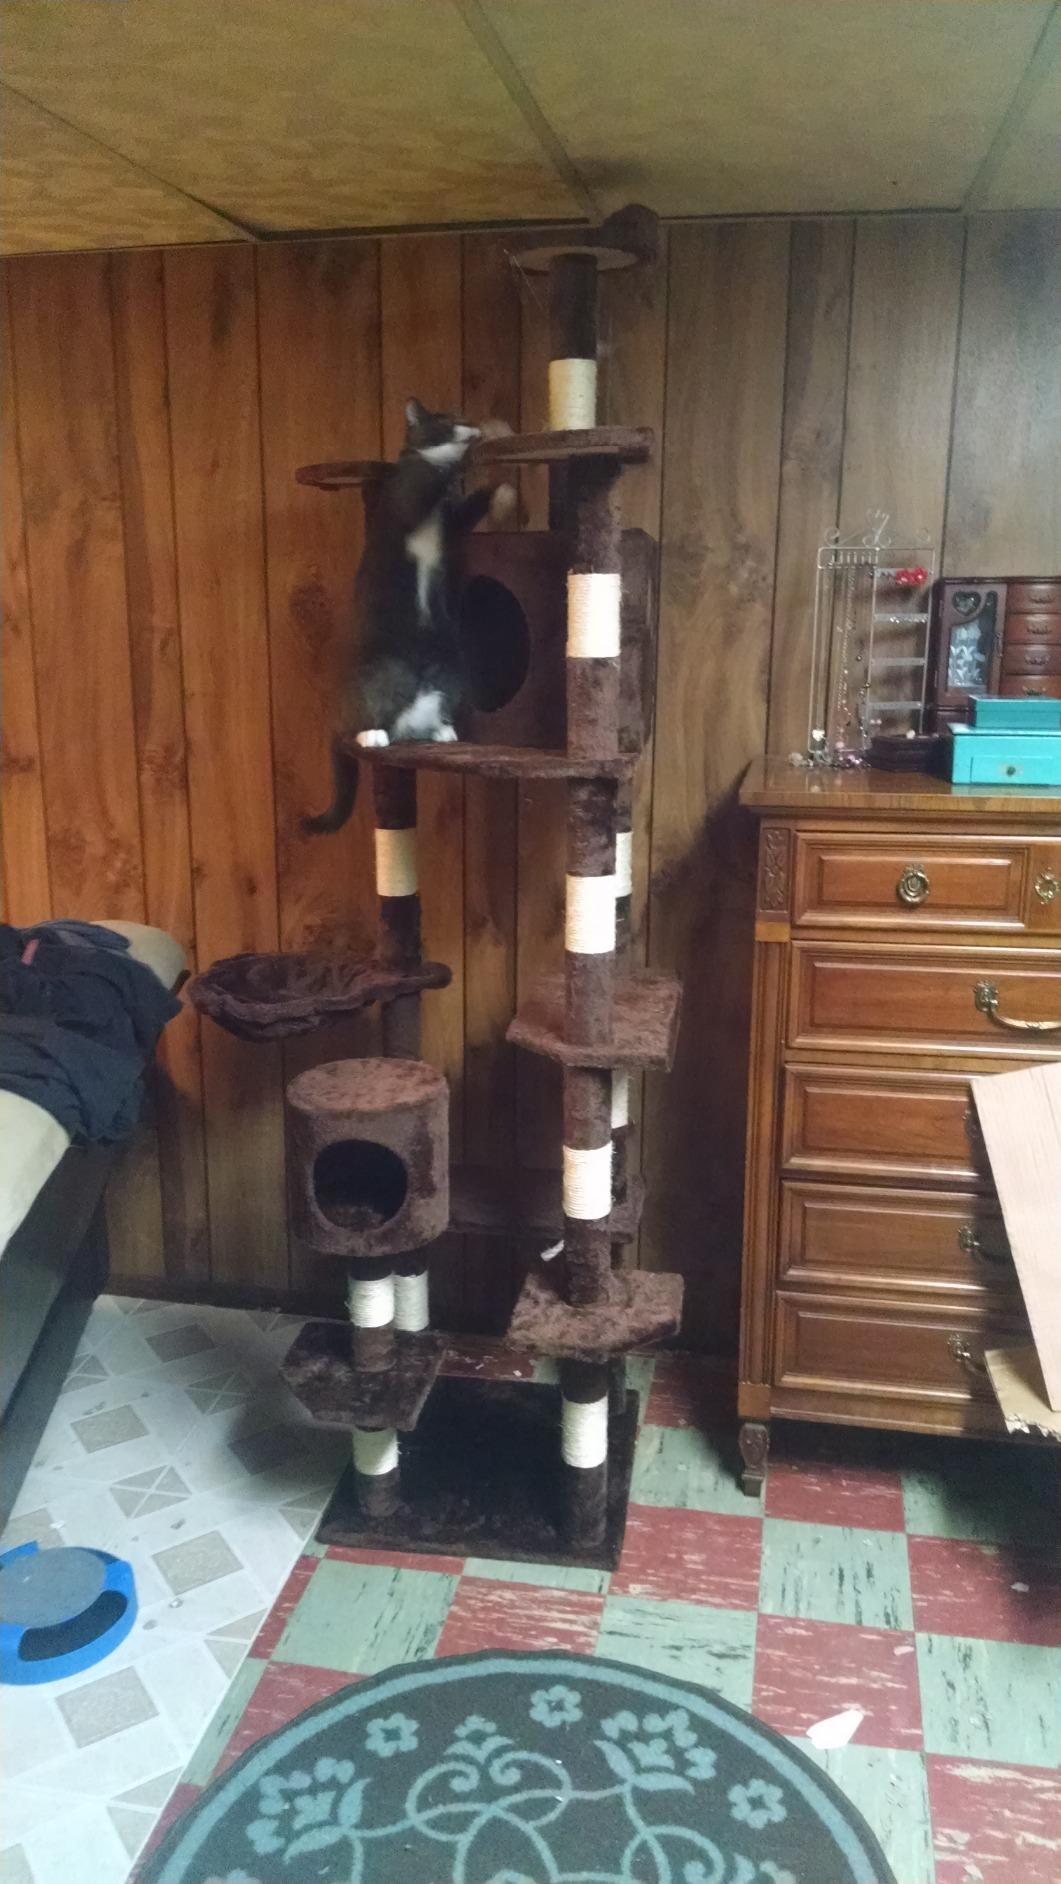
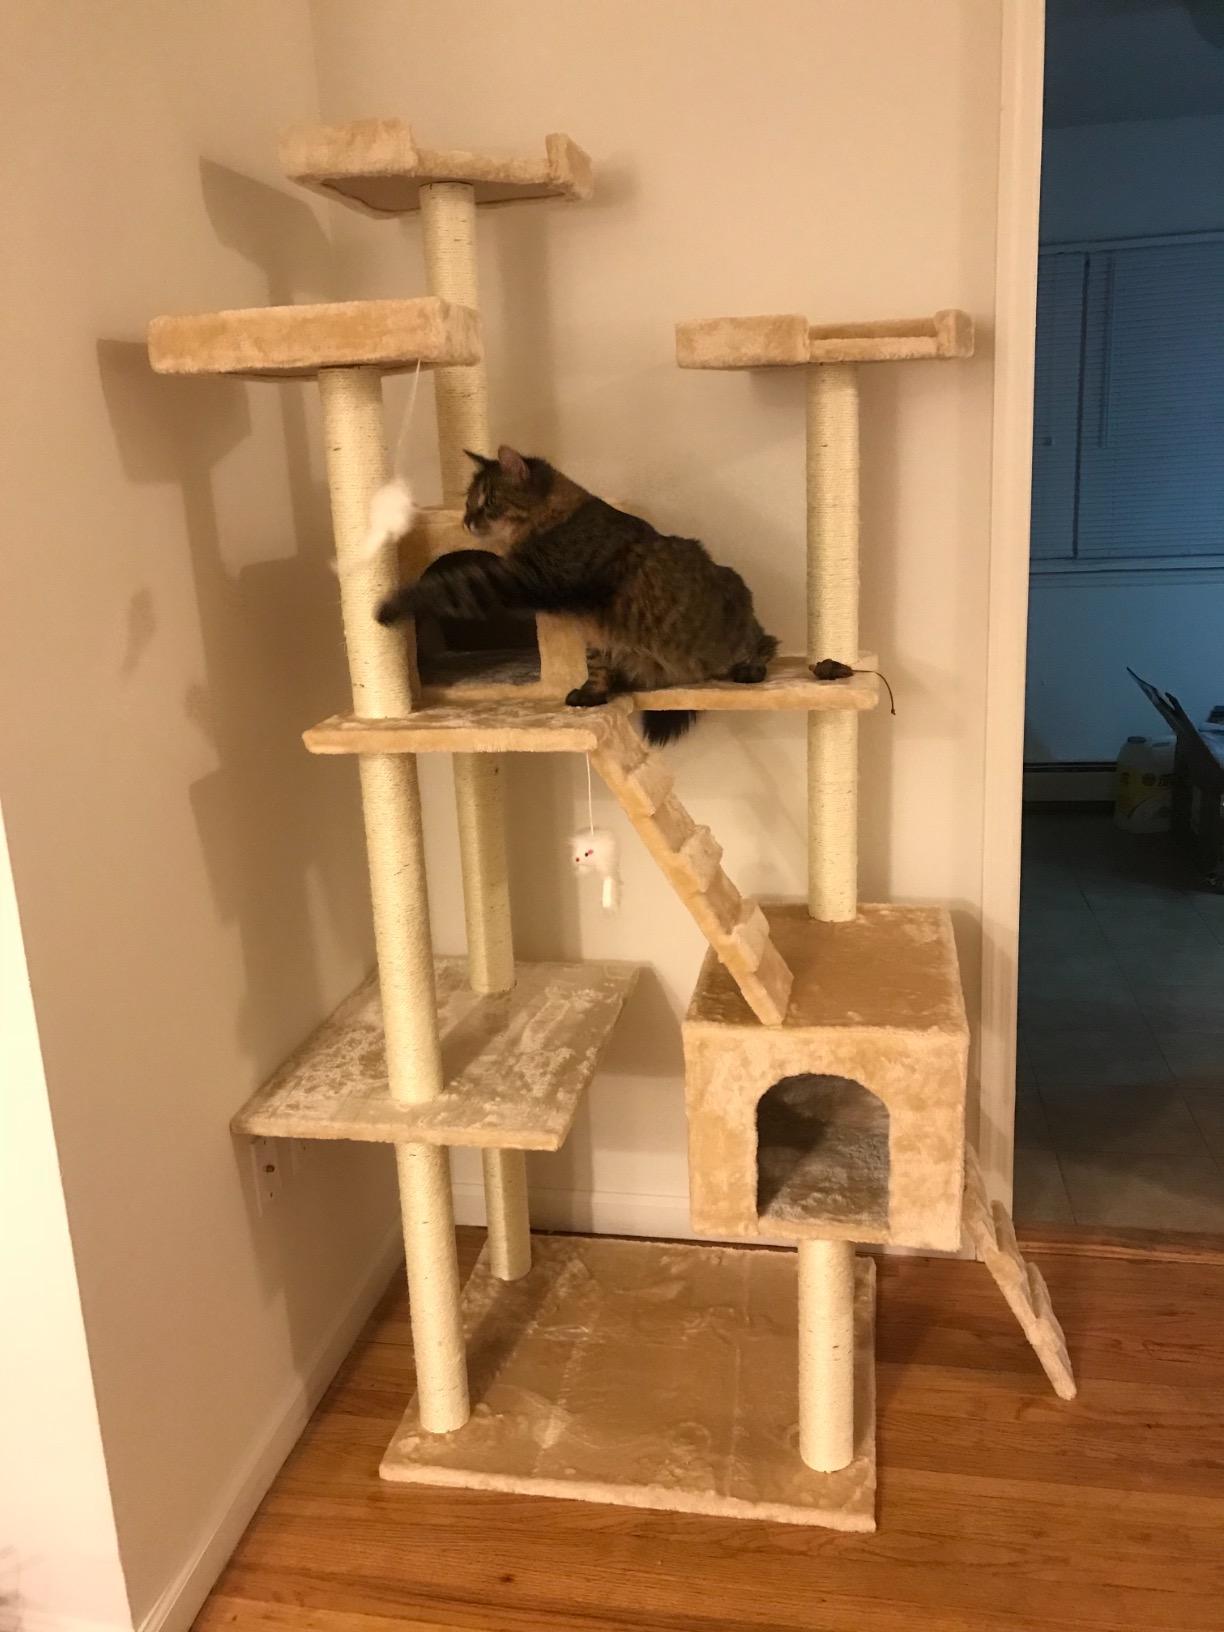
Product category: items_cat tree
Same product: no